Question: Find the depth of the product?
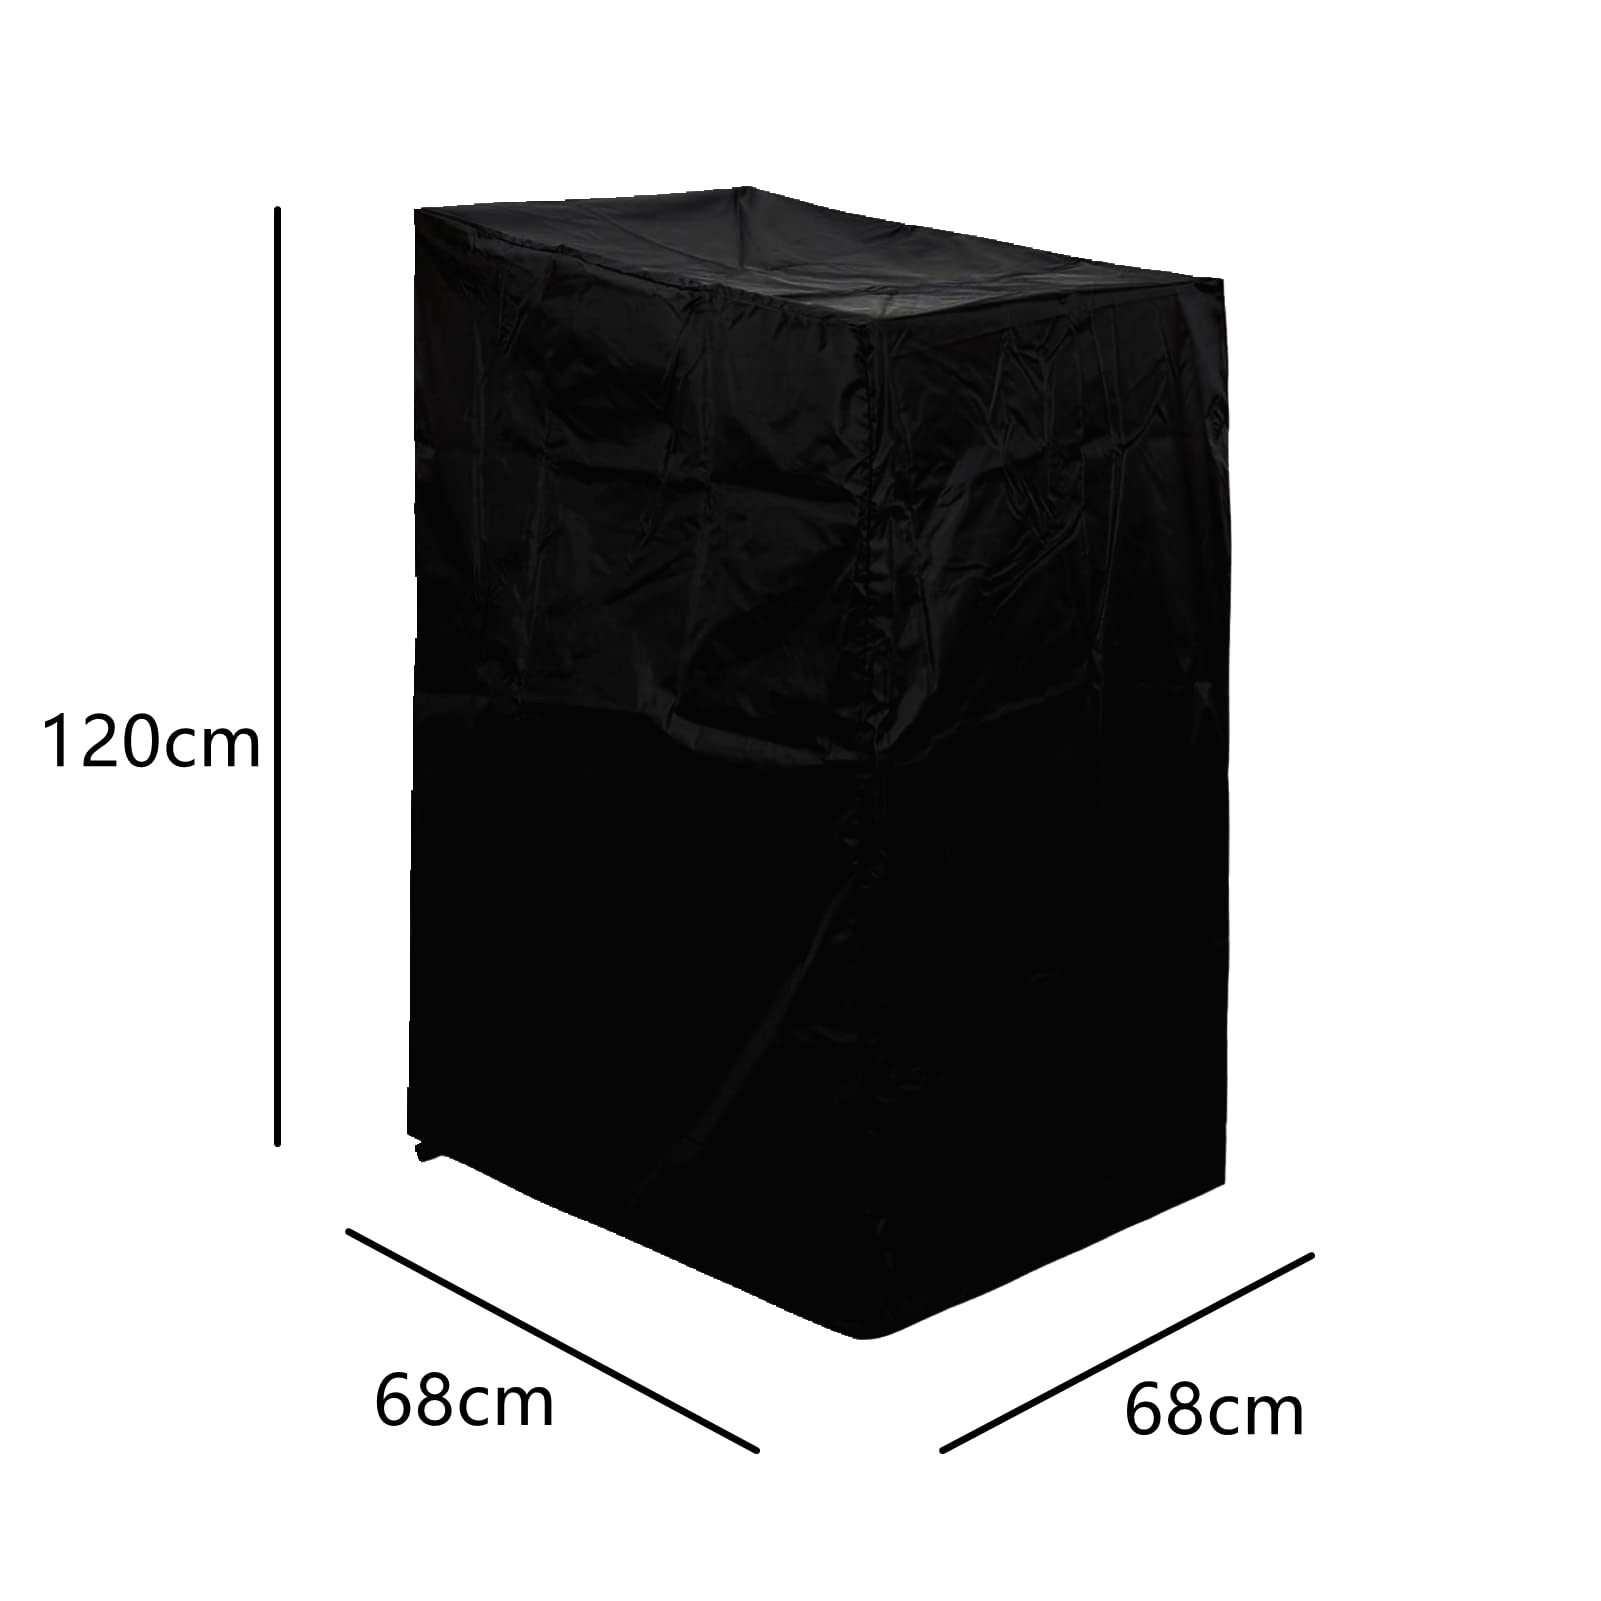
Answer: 120.0 centimetre